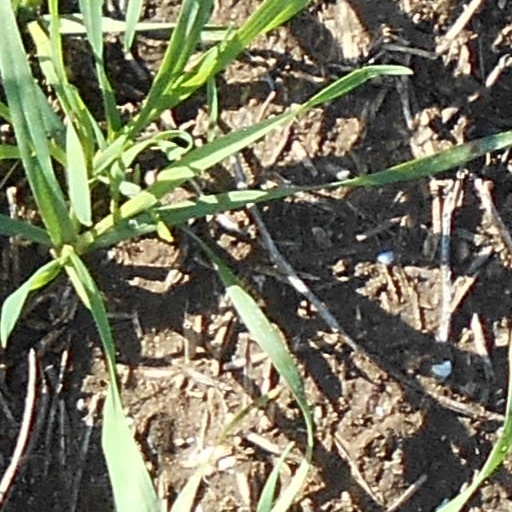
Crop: wheat